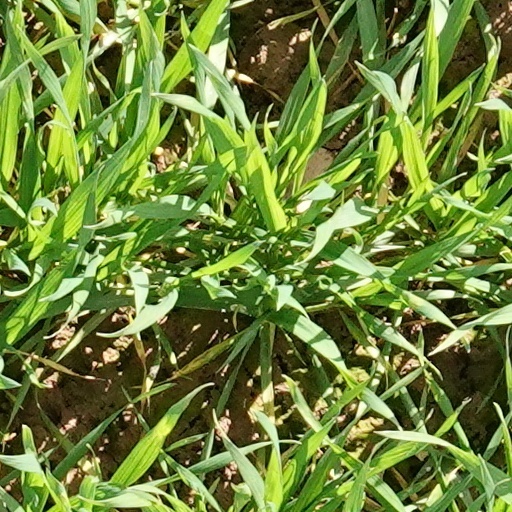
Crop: wheat